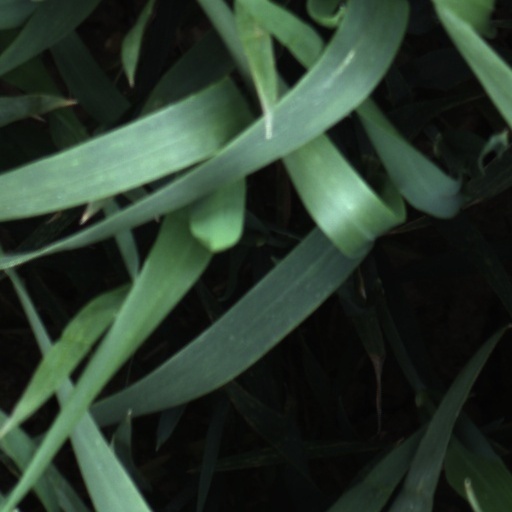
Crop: wheat